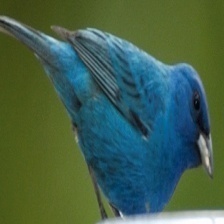
Species: INDIGO BUNTING
Scientific name: PASSERINA CYANEA
ImageNet parent category: indigo_bunting